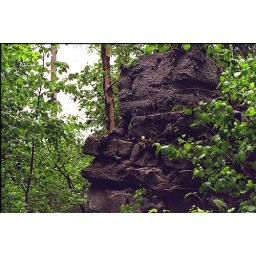
Sudden contact with a totemlikepile of stones in the forest in themiddle of nowhere...